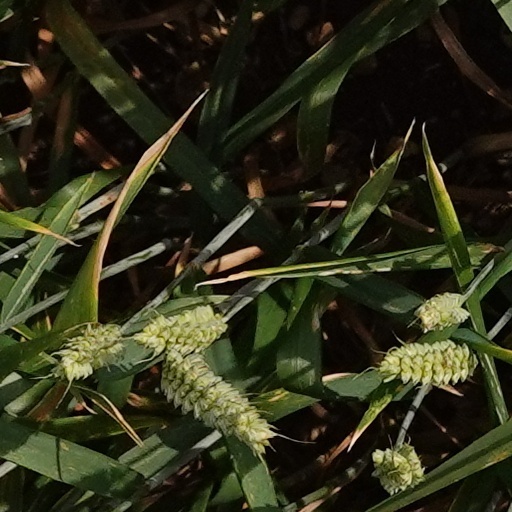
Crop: wheat